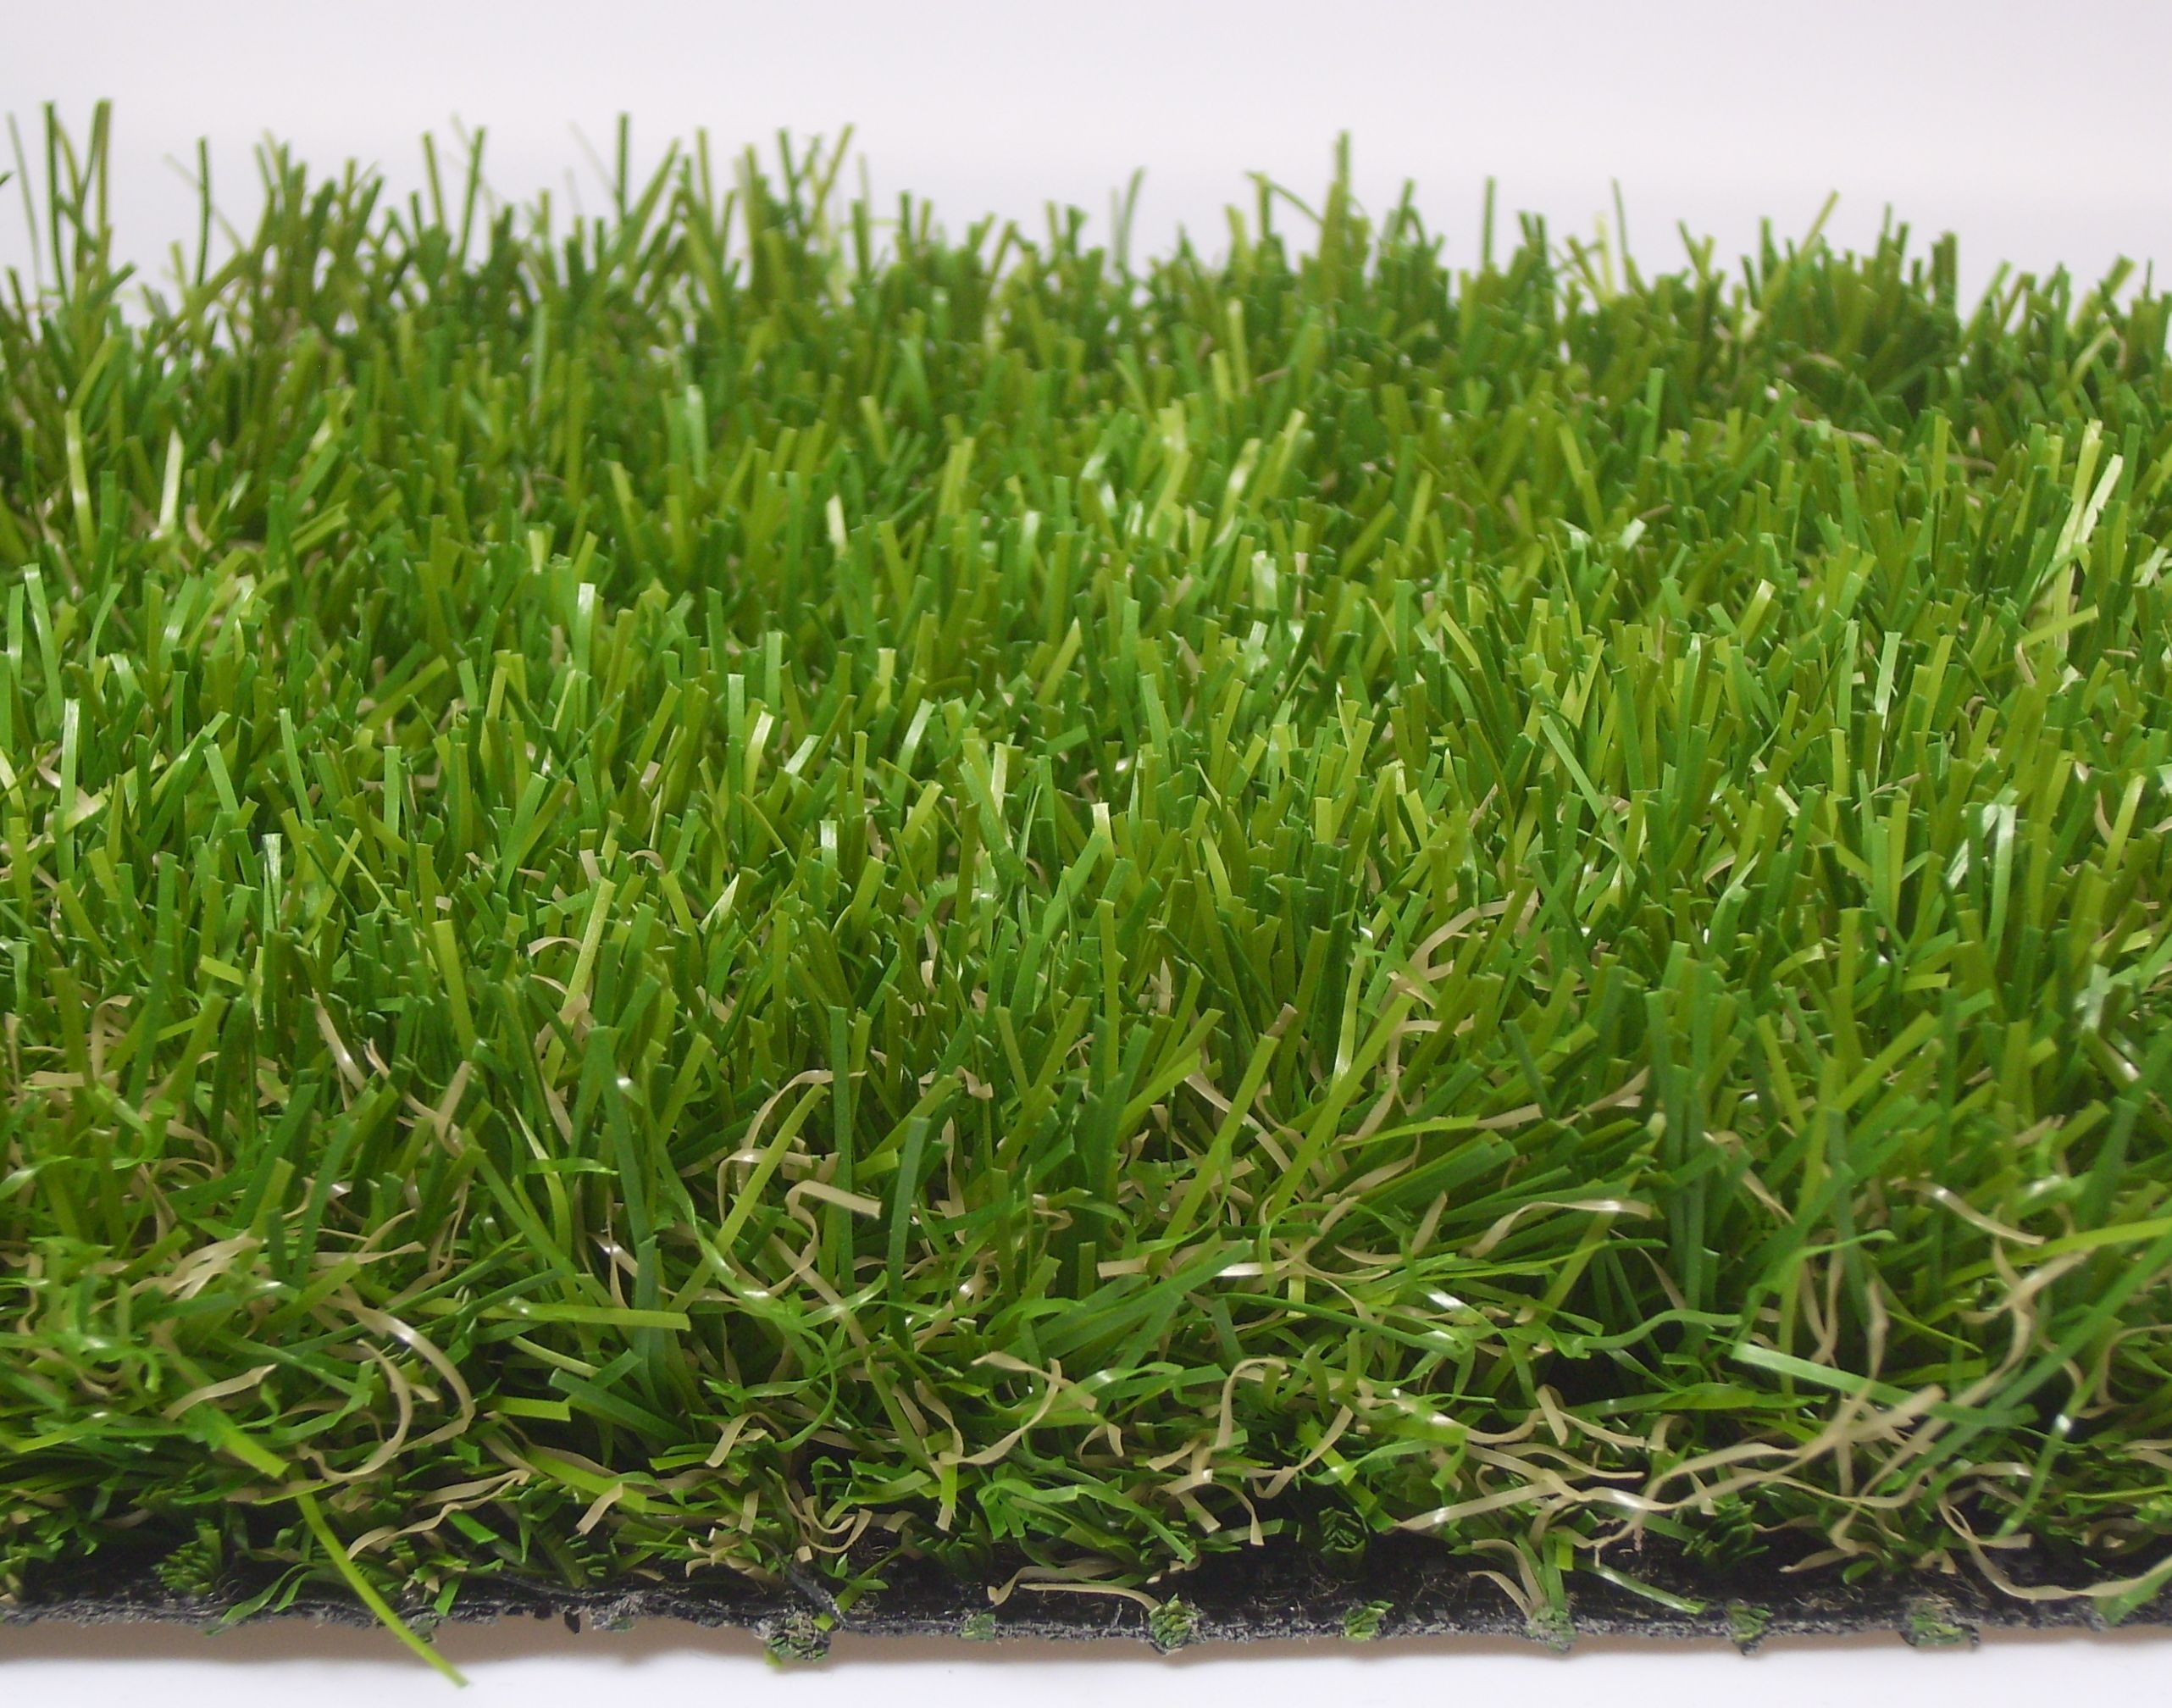
grass, plant, lawn, green, herb, soil, shrub, artificial, flooring, artificial turf, grass family, grass carpet